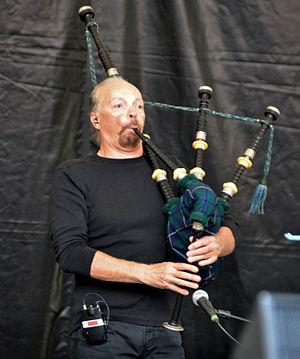
Alan Stivell en concert à Gourin lors du Championnat des sonneurs le 5 septembre 2010.
Le Championnat des sonneurs ou Championnat de Bretagne de musique et de danse traditionnelles est un concours qui a lieu tous les ans à Gourin dans le Morbihan le 1ᵉʳ week-end de septembre. Il est depuis 2015 répertorié par l'Inventaire du patrimoine culturel immatériel en France dans la catégorie Musiques et Danses.
Le Trophée Plume de Paon est un concours de musique bretonne organisé à Quimper depuis 1949 dans le cadre des Fêtes de Cornouaille. Son but est de mettre en valeur des répertoires de danse par les qualités d'interprétation des sonneurs, qui forment des couples comprenant une bombarde et une cornemuse.
Harpes du Nouvel Âge est le quinzième album d'Alan Stivell et son douzième album studio, paru en 1985 par Keltia III et distribué par WEA puis Disques Dreyfus en France et en Allemagne. Il est distribué au Japon et aux États-Unis par Rounder Records en 1986. Cet album, qui porte sa signature sur la pochette, est enregistré en solo, mais le harpeur est entouré de ses quatre différentes harpes, de l'acoustique à l'électrique.